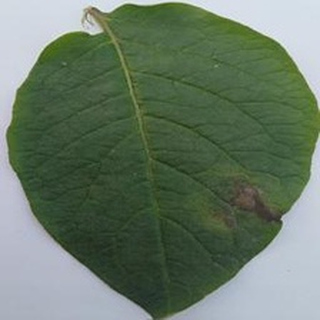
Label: potato_late_blight